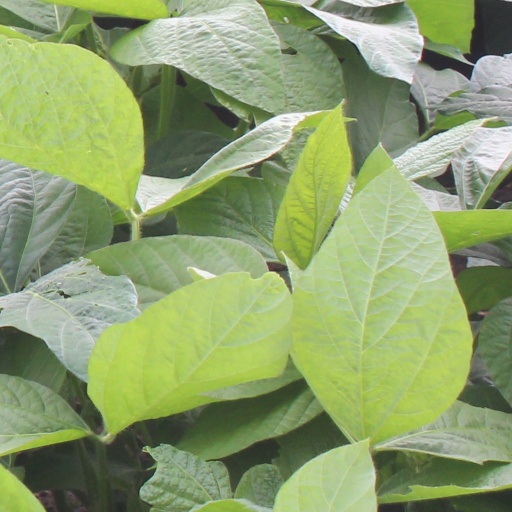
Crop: soybean